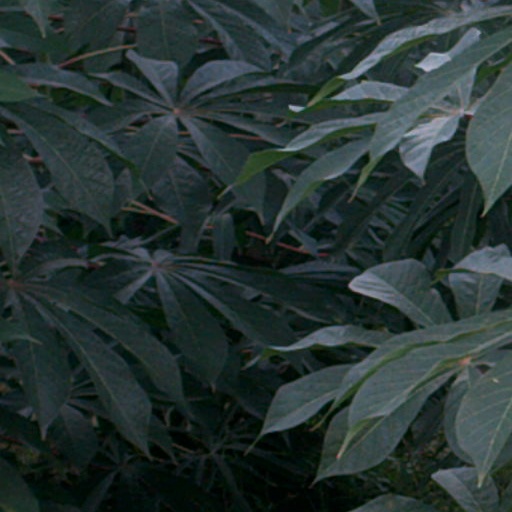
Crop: cassava